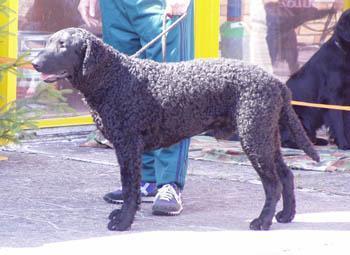
curly-coated_retriever